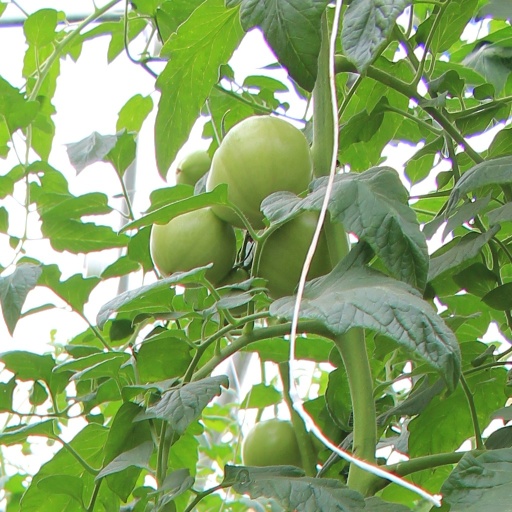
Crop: tomato